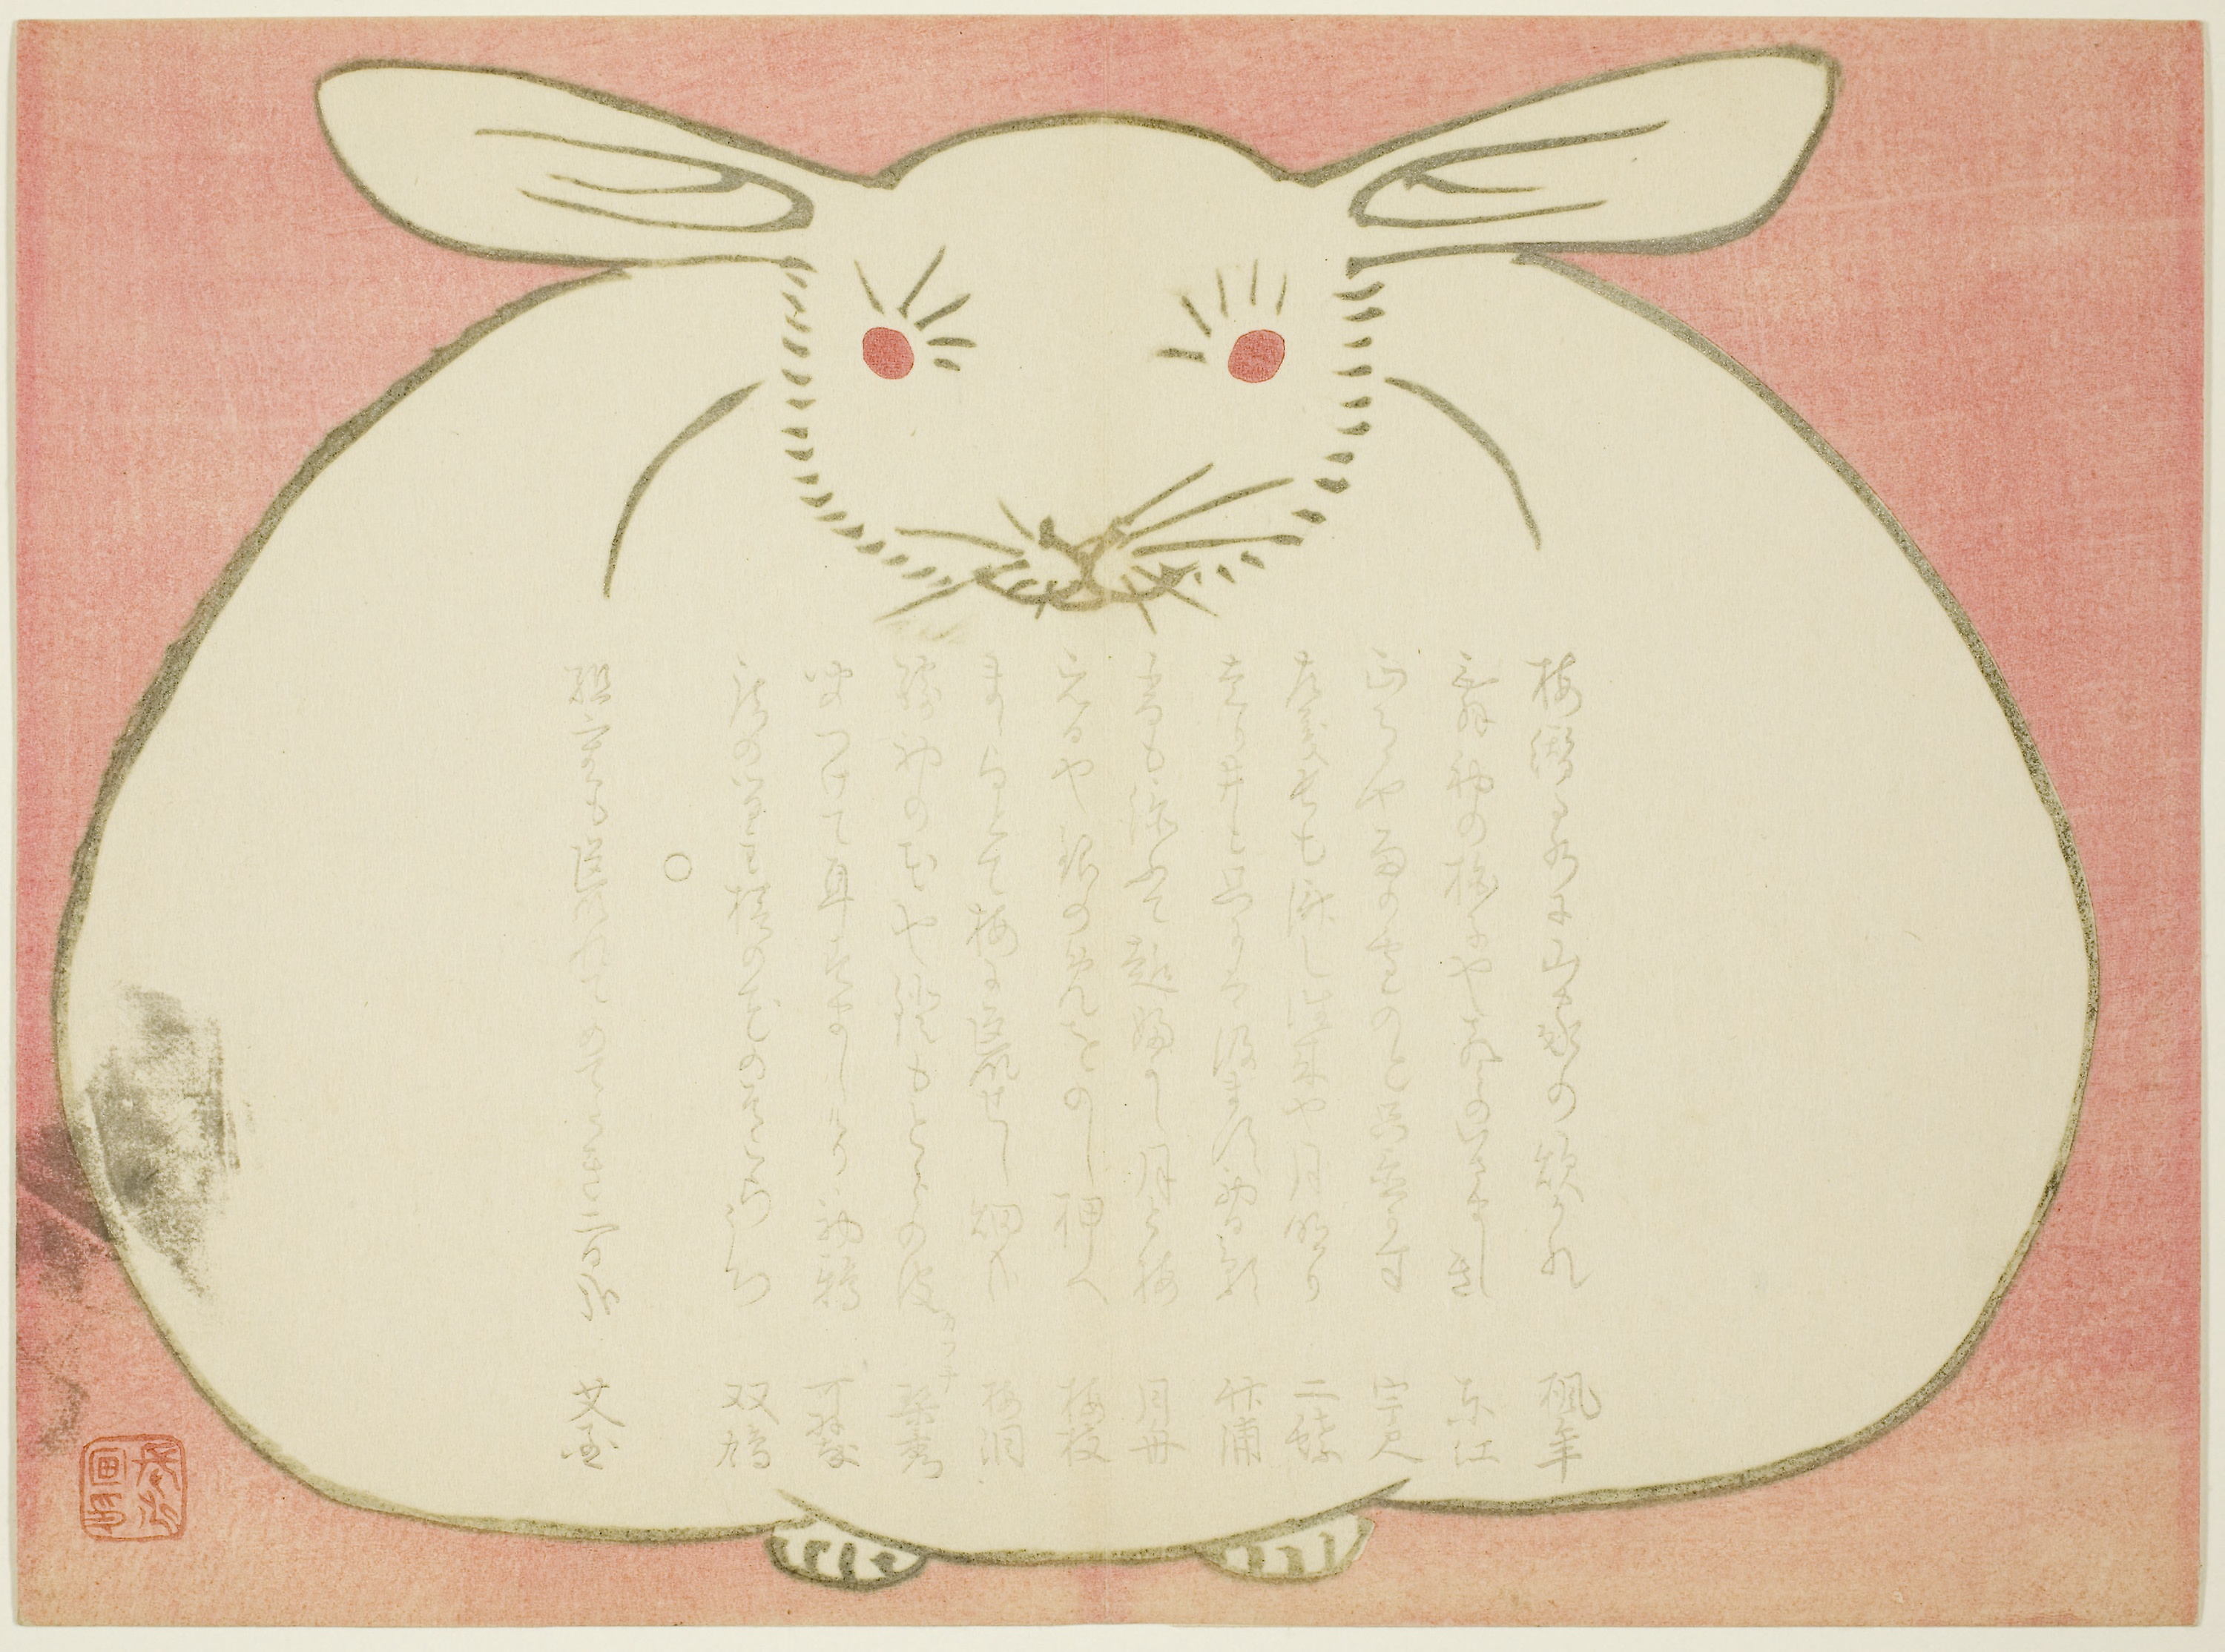
mammal, fauna, vertebrate, rabbit, rabits and hares, paper, design, hare, illustration, easter bunny, font, pattern, whiskers, paper product, drawing, fictional character, rat, carnivoran, rectangle, tail, mouse